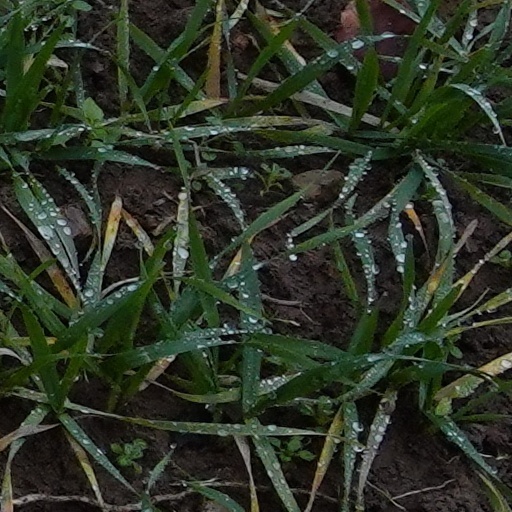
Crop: wheat